2009 Kobalt Tools 500

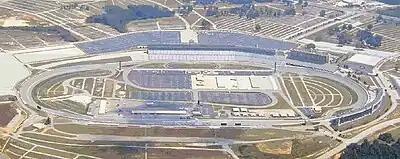
An aerial view of Atlanta Motor Speedway

The Kobalt Tools 500 was the fourth out of thirty-six scheduled stock car races of the 2009 NASCAR Sprint Cup Series. It was held on March 8, 2009, in Hampton, Georgia, at Atlanta Motor Speedway; an intermediate track that holds NASCAR races. The standard track at Atlanta Motor Speedway is a four-turn quad-oval. The track's turns are banked at twenty-four degrees, while the front stretch, the location of the finish line, and the back stretch are banked at five degrees.